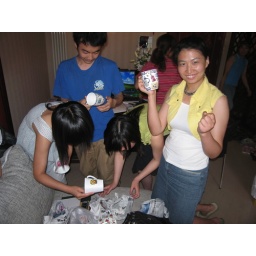
And there was much rejoicing, everyone in the office has their own cup now